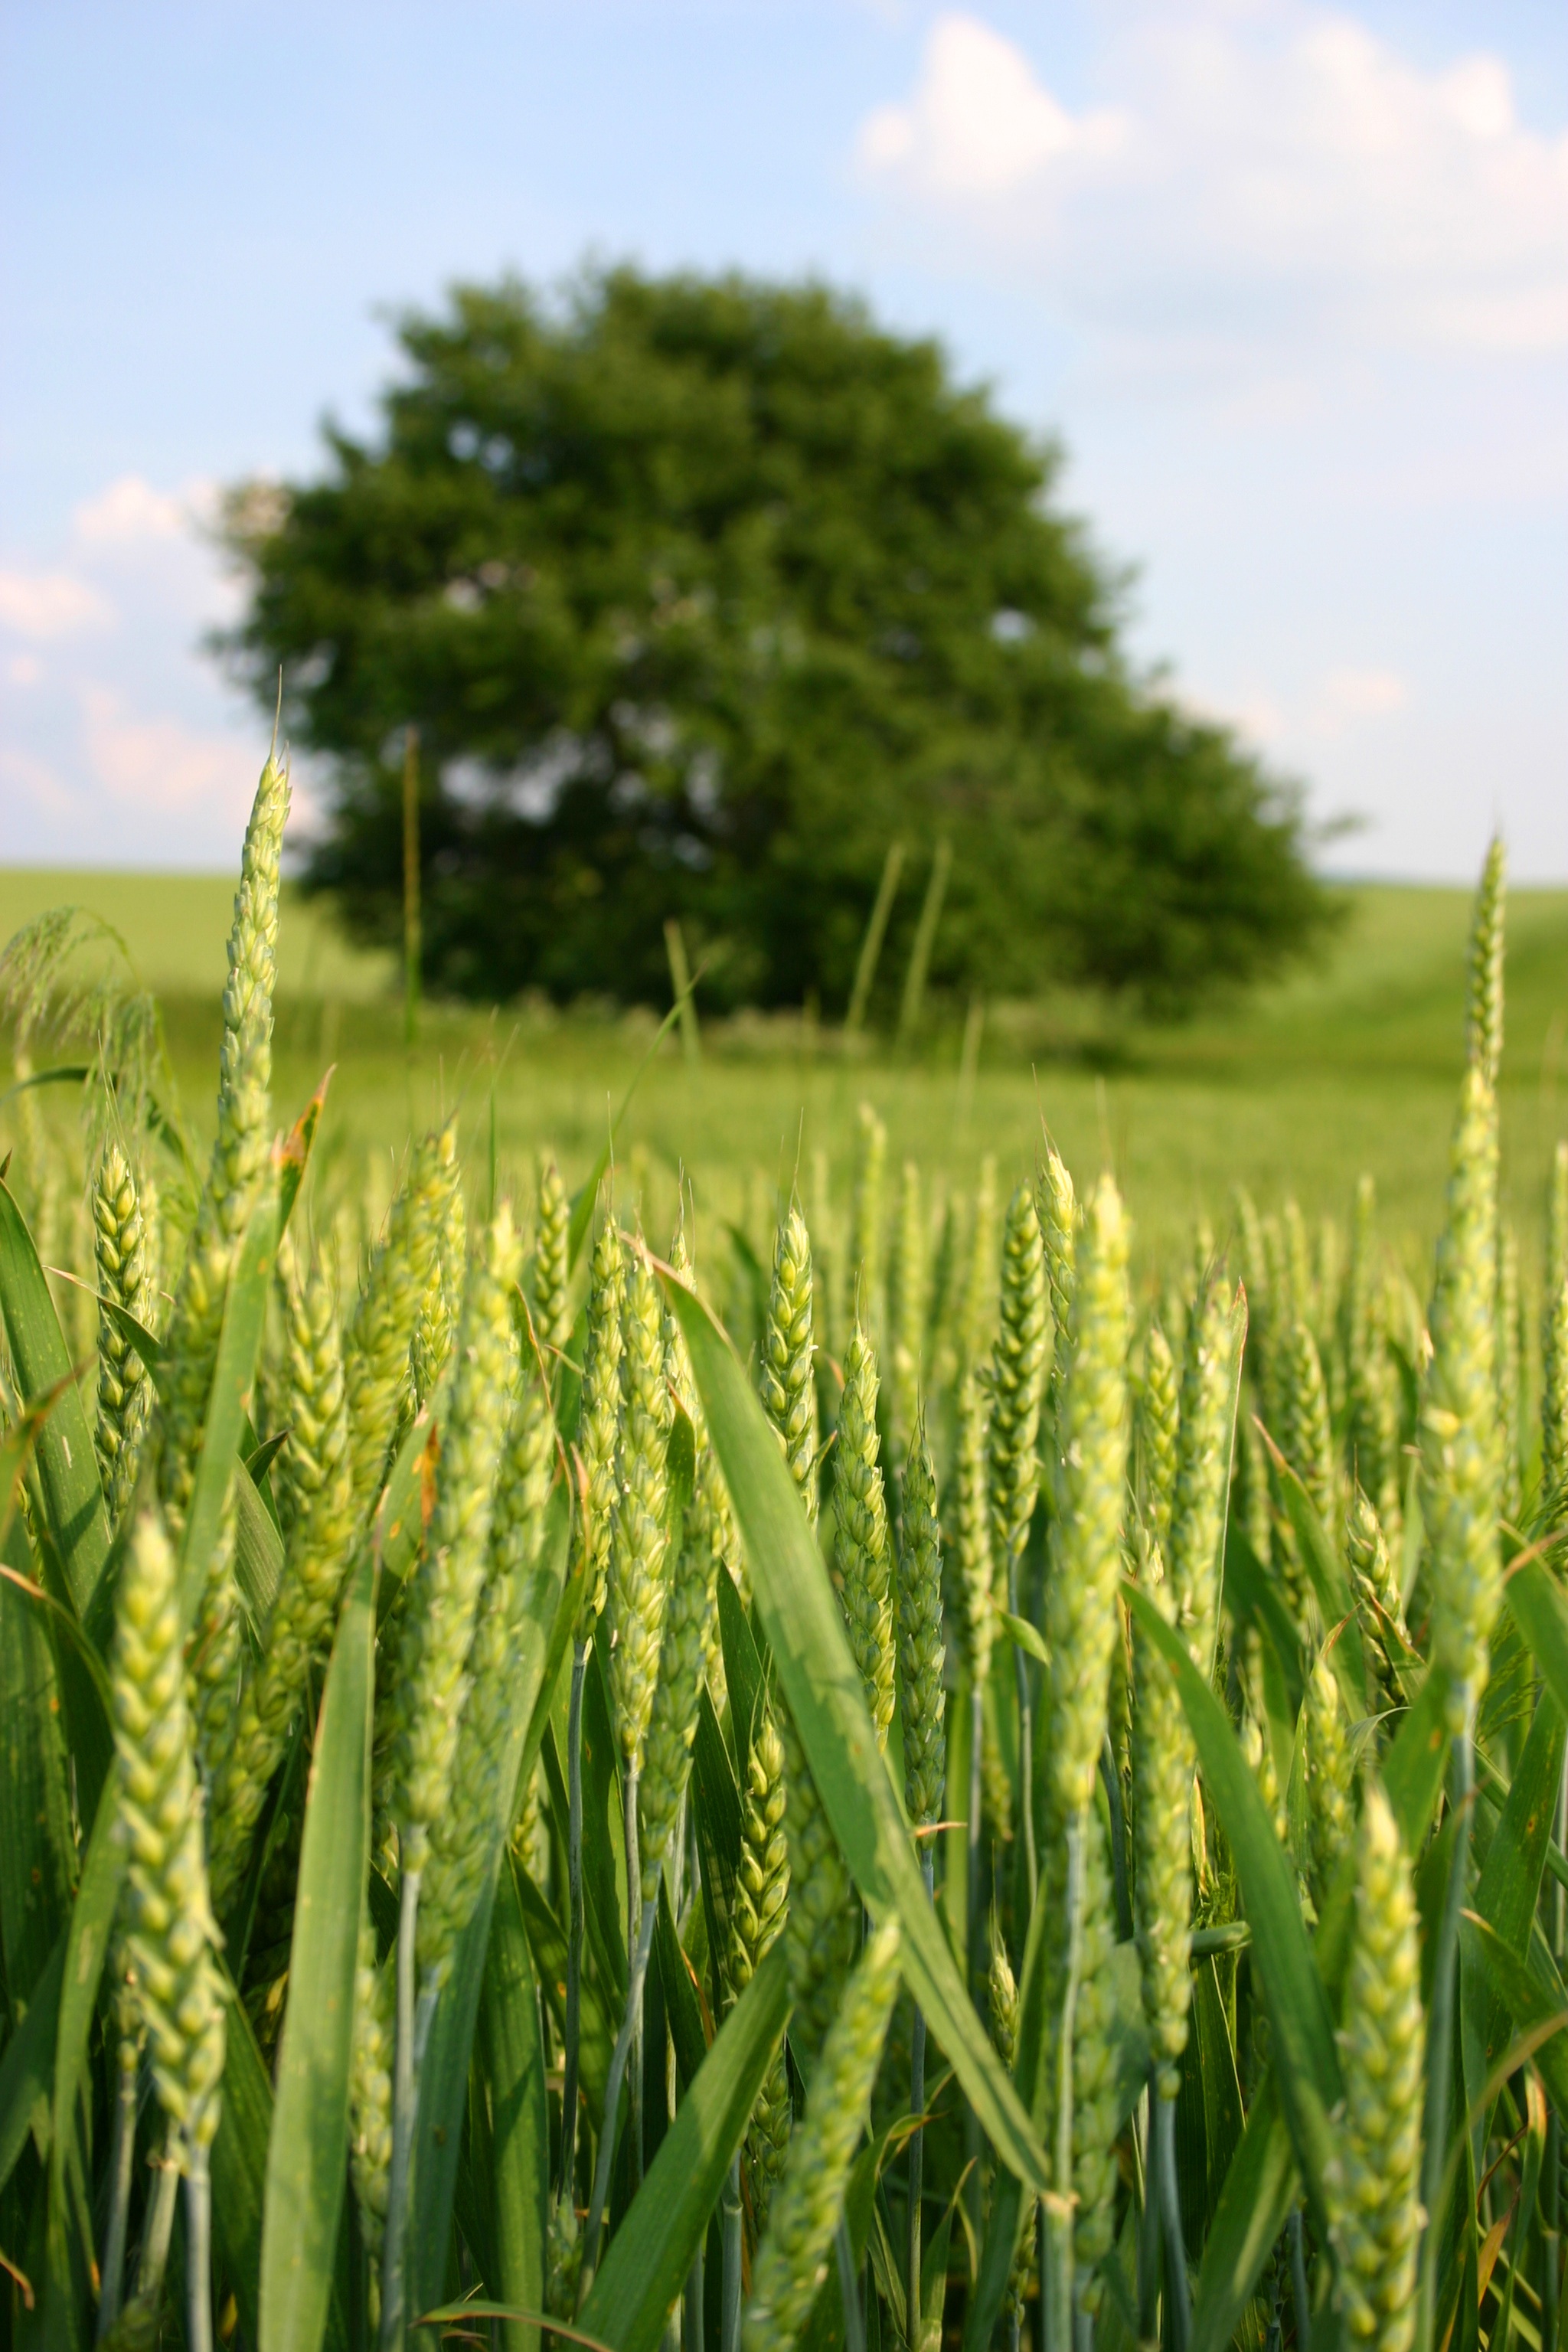
tree, nature, grass, plant, sky, field, meadow, wheat, prairie, flower, country, summer, food, green, crop, agriculture, cereal, grassland, plantation, the sky, slovakia, paddy field, flowering plant, commodity, triticale, grass family, plant stem, land plant, food grain